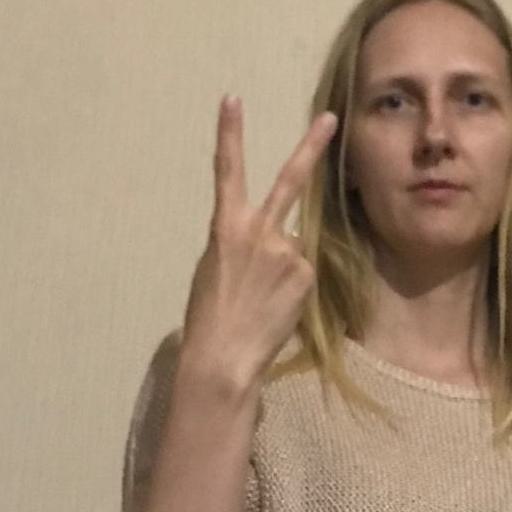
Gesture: peace_inverted